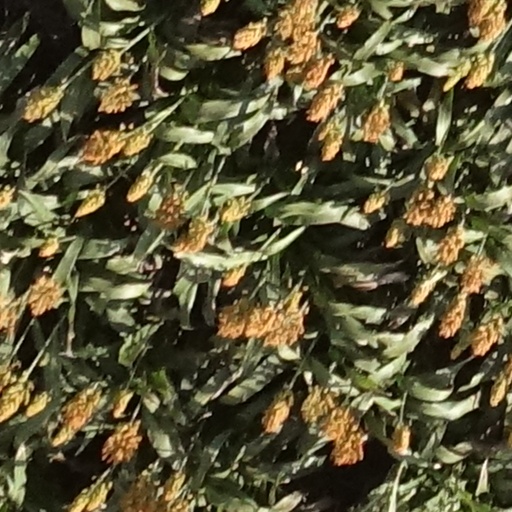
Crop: sorghum